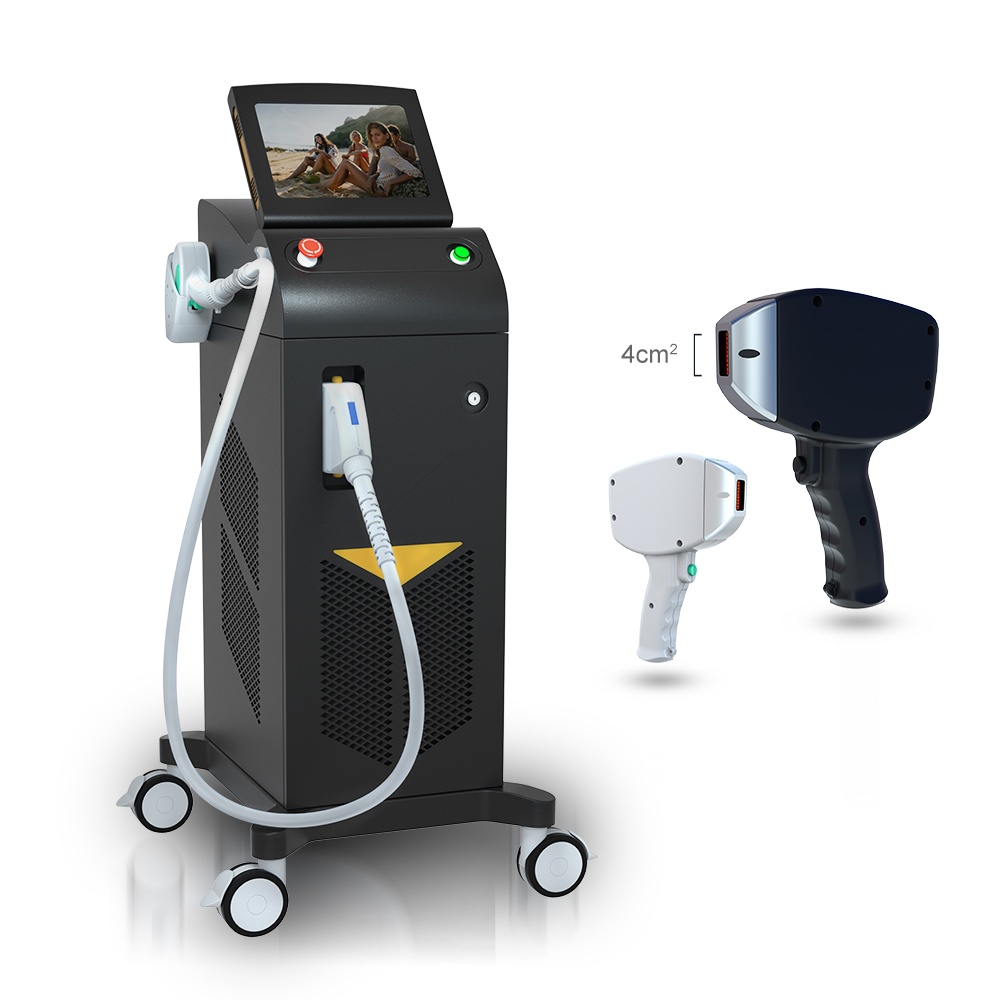
лазерный диод 808нм 755 808 машина удаления волос лазера 1064/диода для салона
Диодный лазер 808 Диодный лазер для удаления волос, 808 нм Место происхождения: Гуандун, Китай Фирменное наименование: Няньшэн Номер модели: LS-KM800 Q-переключатель: Нет Тип лазера: Диодный лазер Стиль: Стационарный Тип: Лазер Особенность: Удаление волос, Омоложение кожи Применение: Для рекламы Предоставленное послепродажное обслуживание: техническая поддержка по видео, онлайн-поддержка Гарантия: 1 год гарантии на основную машину, 3 месяца на ручки, 1 год Название продукта: диодный лазер для удаления волос 755 808 1064 Функция: Лазерная эпиляция Длина волны: 755 808 1064 нм Плотность энергии: 1-150 Дж/см2 регулируемая Диапазон ширины импульса: 8-400 мс регулируемый Размер экрана: 10-дюймовый цветной сенсорный ЖК-дисплей Метод управления: сенсорное управление Частота: 0,5-10 Гц Посылка: алюминиевая коробка Сертификация: СЕ, ИСО Niansheng одобренный CE лазерный диод для удаления волос 755 808 1064 / диодный лазер для удаления волос для салона Каков принцип лечения аппарата для удаления волос с диодным лазером? Аппарат для удаления волос с диодным лазером 755 808 1064 принцип лечения основан на роли селективного фототермолиза, поскольку волосяной фолликул и стержень волоса богаты меланином, меланин в матрице волосяной луковицы распределяется между клетками и передается в структуру стержня волоса, отношение меланин в качестве цели для удаления волос, после того, как цель и ее носитель (волосяной фолликул и окружающие ткани волосяных фолликулов) поглощают огромную энергию, температура резко повышается, что приводит к повреждению тканей волосяного фолликула и окружающих тканей волосяного фолликула, выпадению волос. окружающей среды, он должен быть полностью удален. Принцип: Система использует оптимальную длину волны для удаления волос диода 808 нм для глубокого проникновения в дерму, где находится волосяной фолликул. В процедуре лечения серия импульсов с низкой плотностью потока и высокой частотой повторения повышает температуру как волосяного фолликула, так и окружающей питающей ткани до 45 градусов по Цельсию. Эта более постепенная передача тепла использует хромофоры в окружающих тканях в качестве резервуаров для эффективного нагрева волосяного фолликула. Это, наряду с тепловой энергией, поглощаемой непосредственно волосяным фолликулом, повреждает фолликул и предотвращает повторный рост. Диодный лазер 808 нм особенно эффективен для меланоцитов волосяных фолликулов без повреждения окружающих тканей. Лазерный свет может поглощаться волосяным стержнем и волосяными фолликулами в меланине и преобразовываться в тепло, повышая тем самым температуру волосяного фолликула. При повышении температуры достаточно высоко, чтобы необратимо повредить структуру волосяных фолликулов, которые исчезают после периода естественных физиологических процессов волосяных фолликулов и, таким образом, достигают цели постоянного удаления волос. Заявление: Для быстрого, безопасного, безболезненного и постоянного удаления волос на всех 6 типах кожи, включая темную кожу. Подходит для любых нежелательных волос на таких участках, как лицо, руки, подмышки, грудь, спина, бикини, ноги... и преобразуется в тепло, повышая тем самым температуру волосяного фолликула. При повышении температуры достаточно высоко, чтобы необратимо повредить структуру волосяных фолликулов, которые исчезают после периода естественных физиологических процессов волосяных фолликулов и, таким образом, достигают цели постоянного удаления волос. Какова спецификация этой машины для удаления волос с диодным лазером 755 808 1064? Аппарат для удаления волос с диодным лазером 755 808 1064 Преимущество: 1. Профессиональный диодный лазер 808, подходит для волос любого цвета. Подходит для любого типа кожи 2. Безопасно и быстро. Требуется 3-4 процедуры, интервал каждой обработки 3 недели. 3. Без вреда, без побочных эффектов. 4. Выход с высокой плотностью энергии: убедитесь, что он эффективен для любого красящего вещества -- 120 Дж/см2. 5. Высокочастотный выход-убедитесь, что нагрев волосяного фолликула, длительное удаление волос, быстрое удаление волос ----- 10 Гц 6. Большой размер пятна: быстрые и эффективные результаты ------------------ 10x 20 мм2 или 7,12 * 12 мм2 по желанию 8. Сильное охлаждение: например, охлаждающая кожа, безопасная и удобная ---- 5 градусов. Функции: 1. Роскошный и элегантный дизайн корпуса 2. Детали гарантируют стабильную работу машины, потрясающие результаты, долгие часы работы. 3. Совершенная система охлаждения --- температура сапфира остывает на 0~3°C, клиенты чувствуют себя комфортно и безболезненно в течение всего лечения. 4. Простое и удобное меню лечения, а также автоматическая система защиты от сигнализации расхода воды, уровня воды и температуры воды в меню, избегайте любого риска в первый раз. Treatment Effect Payment & Shipping Packing Details: Normally with wooden case or Air boxes Lead Time: within 7 working days after the payment is done FAQ Q1. How long is the warranty good for? A1. One year warranty. Q2. What if any quality problems during guarantee period? A2. We can provide free technical support and software upgrades. Q3.Can we print my Logo on the products? A3.Yes, we can. We support OEM . Q4.What’s your delivery time? A4.Within 3-7 working days after your payment. Q5.How many kinds of payment term do you have? A5.We accept Western Union, Escrow, Money Gram, Paypal and T/T. Q6.What should I do if I don’t know how to use the machine? A6.We have operation video and user manual for your reference, and also we provide you 24 hours on line service. Q7.What's your transportation modes? A7: We can transport the goods by air or by sea, it will be based on customer's requirement.
Brand: Niansheng
Category: Health & Beauty > Personal Care > Shaving & Grooming > Hair Removal > Laser & IPL Hair Removal Devices